Sparks-Anderson House

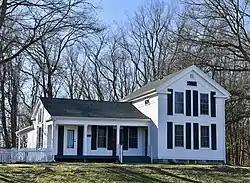

The Sparks-Anderson House is a single-family home located at 7653 West Main Street in Oshtemo Township, Michigan, near Kalamazoo, Michigan. It was listed on the National Register of Historic Places in 2014.